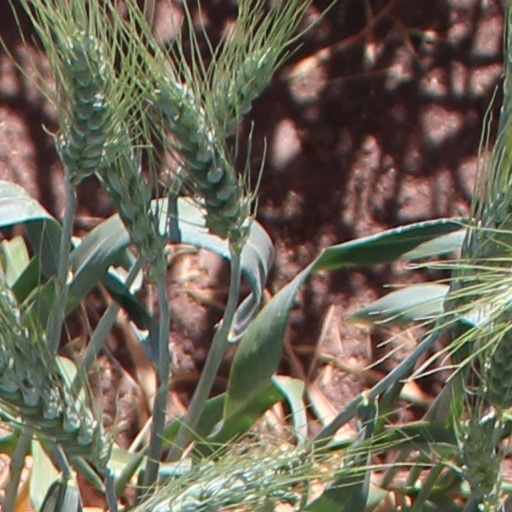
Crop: wheat